Mike Reiss

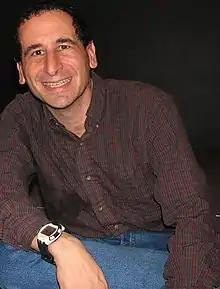
Reiss in 2007

Michael L. Reiss ( ""; born September 15, 1959) is an American television comedy writer. He served as a showrunner, writer, and producer for the animated series "The Simpsons" and co-created the animated series "The Critic". He created and wrote the webtoon "Queer Duck"; he has also written screenplays including: "", "The Simpsons Movie" and "My Life in Ruins".